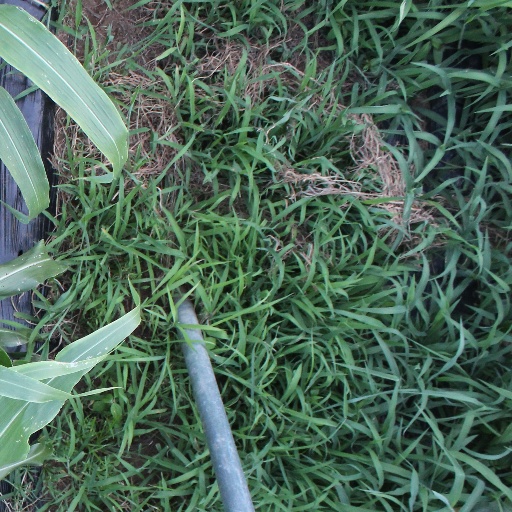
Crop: sorghum